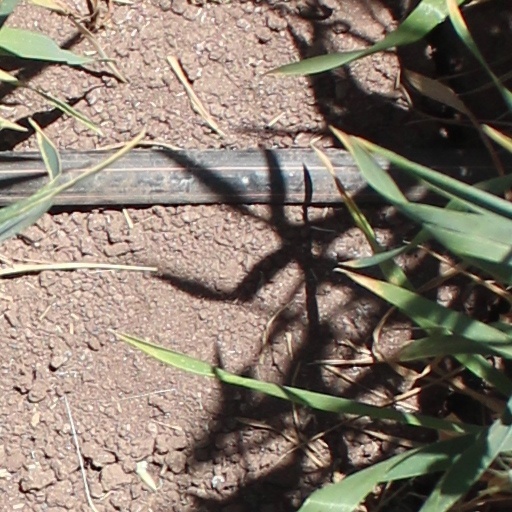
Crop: wheat